Nagaram (2008 film)

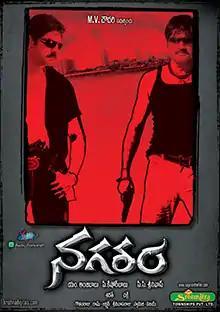
Movie Poster

Nagaram is a 2008 Indian Telugu-language action film produced by M. Anjibabu, P. Kishore Babu on Mac Media-Blue Sky Entertainment banner and directed by C. C. Srinivas. The film stars Srikanth, Jagapati Babu, and Kaveri Jha with music composed by Chakri. The film is loosely based on Tamil film "Thalai Nagaram" (2006) which itself was remake of Malayalam film "Abhimanyu" (1991).